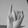
ASL letter: I